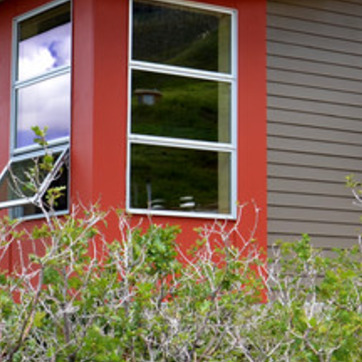
Material: glass